Mhaw Palin

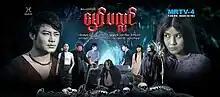
Poster

Mhaw Palin is a 2021 Burmese horror drama television series. It aired on MRTV-4, from January 27 to March 4, 2021, on Mondays to Fridays at 19:00 for 26 episodes.